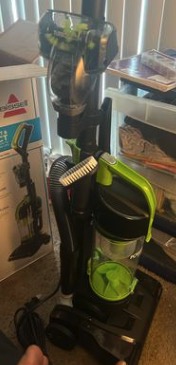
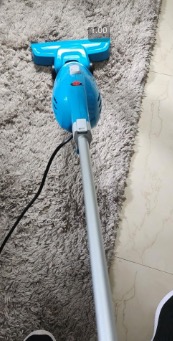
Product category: items_vacuum
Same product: no